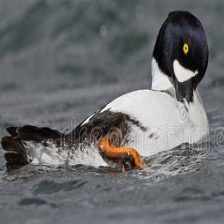
Species: BARROWS GOLDENEYE
Scientific name: BUCEPHALA ISLANDICA
ImageNet parent category: drake